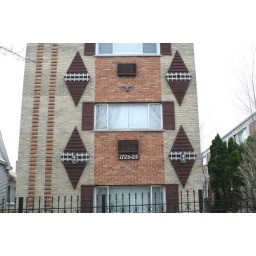
You can hitch up your horse to that there fence over yonder.